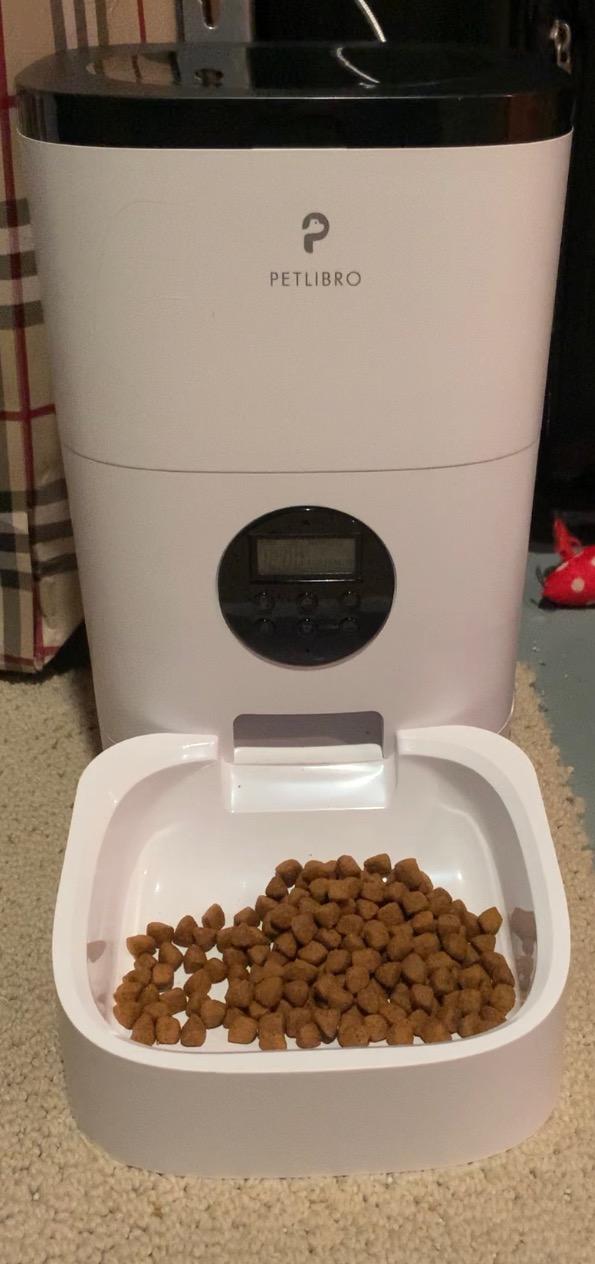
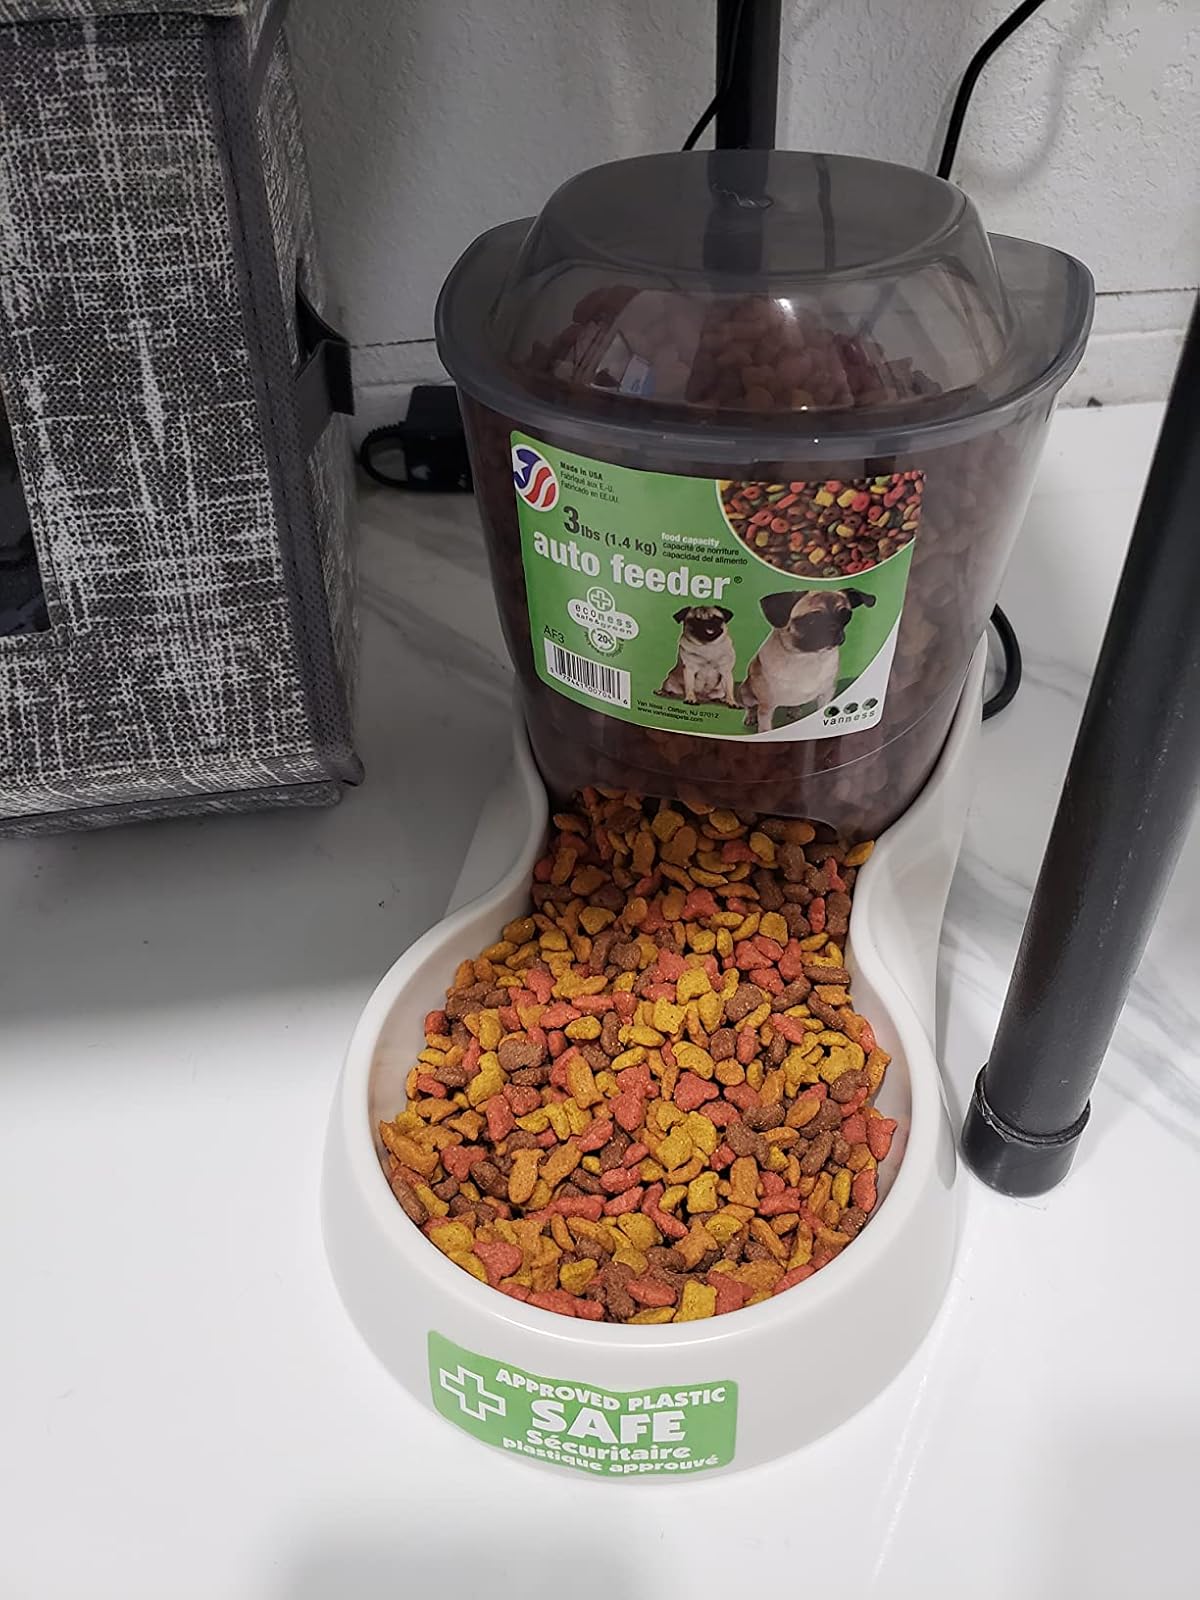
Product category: items_feeder
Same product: no